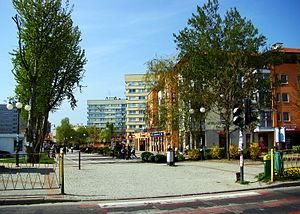
Le mot cité est un odonyme, c'est-à-dire un terme servant à désigner une voie publique. En effet, il est par extension le terme utilisé pour la voie qui longe un grand ensemble d'une cité.
Police est une ville de la voïvodie de Poméranie occidentale, dans le nord-ouest de la Pologne. Sa population s'élevait à 33 742 habitants en 2013.
Un grand ensemble, parfois qualifié de cité ou cité HLM, est un type de forme urbaine, généralement de grande étendue, censé accueillir un grand nombre d'habitants, et dans une certaine mesure caractérisé par le caractère répétitif de ses bâtiments.